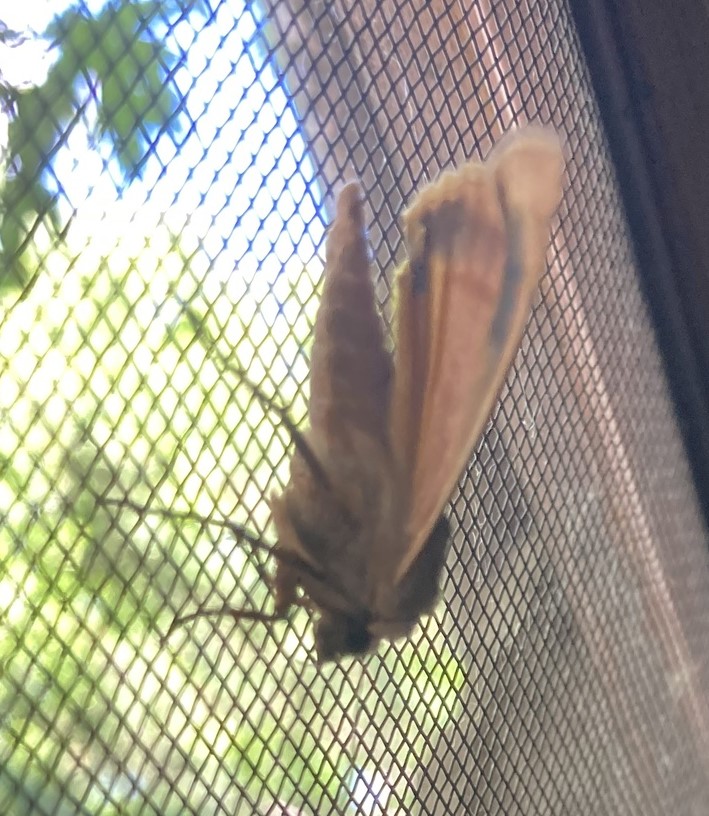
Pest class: cutworms